Kemono Michi

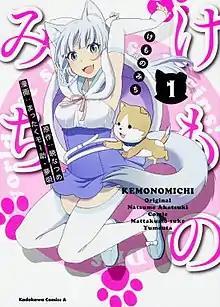
First volume cover, featuring Shigure (left) and Hiroyuki (right)

is a Japanese manga series written by Natsume Akatsuki and illustrated by Mattakumo-suke and Yumeuta. It was serialized in Kadokawa Shoten's "shōnen" manga magazine "Monthly Shōnen Ace" from November 2016 to August 2024. It has been collected in fourteen volumes. An anime television series adaptation titled "Kemono Michi: Rise Up" by ENGI aired from October to December 2019.